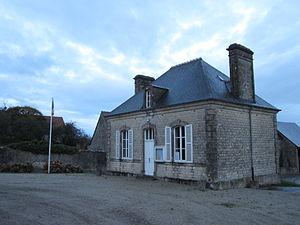
Mairie de fr:Fresville
Fresville est une commune française, située dans le département de la Manche en région Normandie, peuplée de 367 habitants.